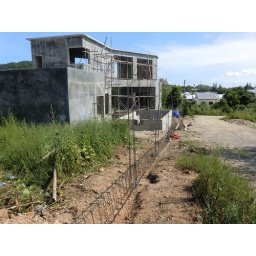
the fence around the house